Chris Tremain

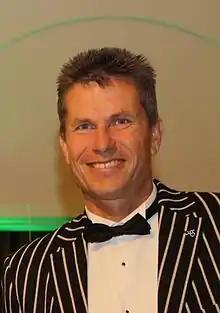
Chris Tremain in 2012

Christopher James Tremain (born 1966) is a New Zealand businessman and retired politician. He served as member of the New Zealand House of Representatives for the National Party from until his retirement in 2014.